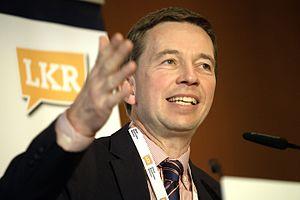
Bernd Lucke, né le 19 août 1962 à Berlin, est un économiste et homme politique allemand ; il est le cofondateur de l'Alternative pour l'Allemagne, parti qu'il a quitté en 2015, pour fonder l'Alliance pour le progrès et le renouveau, devenue Réformateur libéral-conservateur. Il est député européen de 2014 à 2019.